The Mermaid (river)

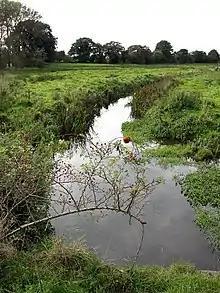
The Mermaid

The Mermaid (river) is a minor tributary of the River Bure in Norfolk, England, and is approximately in length.